Al-Sawafir al-Shamaliyya

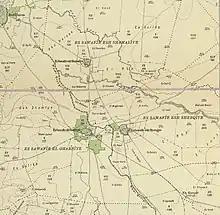
Al-Sawafir al-Shamaliyya 1930 1:20,000

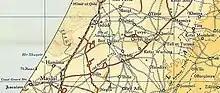
Sawafir 1945 1:250,000

In early May, 1948, the inhabitants of the three Al-Sawafir villages were ordered not to flee, by the Al-Majdal National Committee.